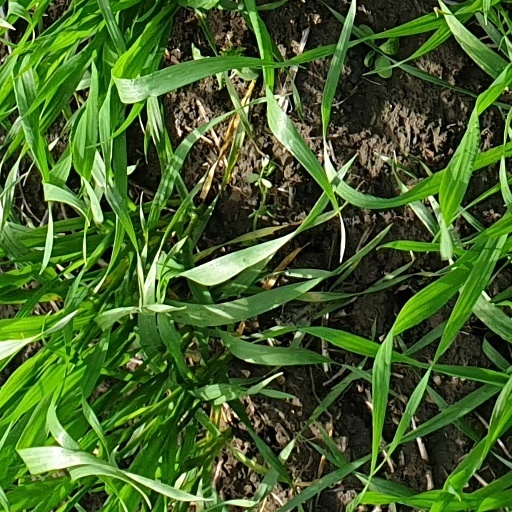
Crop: wheat